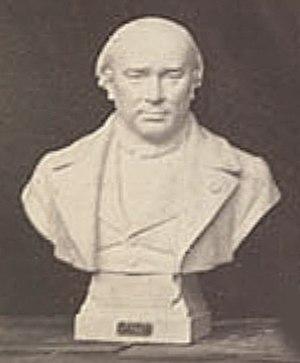
Portrait de Jules Triger
L'emplacement des noms sur la tour